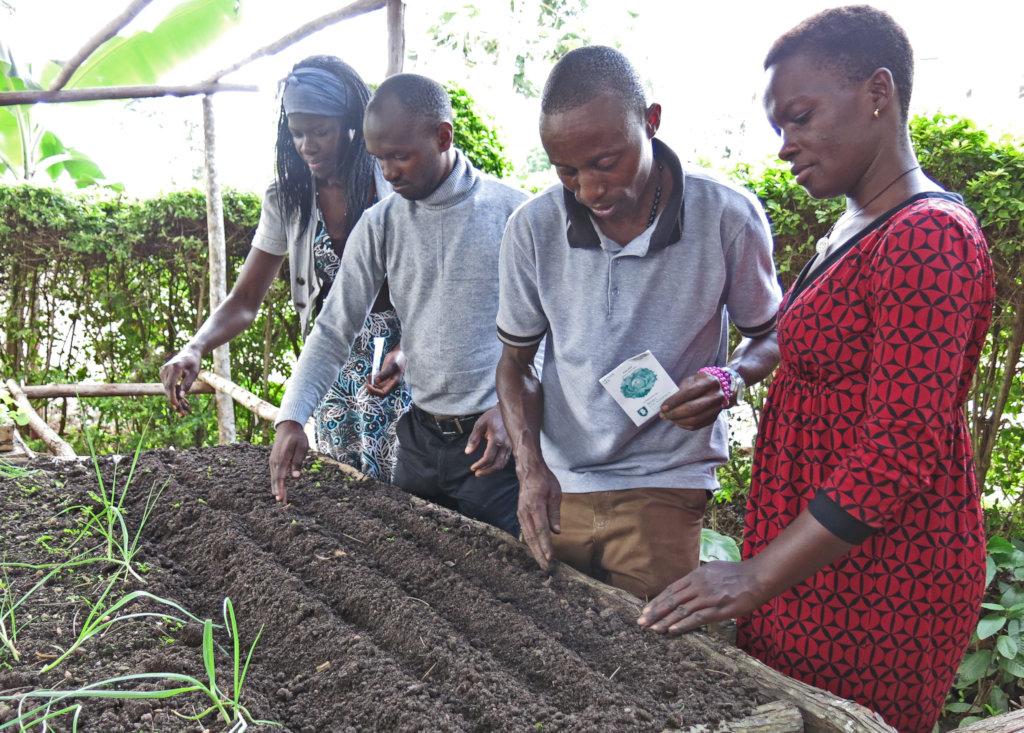
Jopo la wakulima waliopo katika eneo mfano  bustani ama kitalu chenye udongo wenye rangi nyeusi wenye kuashiria rutuba, kilichopandwa miche midogo iliyoota na kuchipua kwa rangi ya kijani kibichi, ikiashiria kuwa ni eneo linalotumika kwa ajili ya shughuli za kilimo.